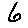
Label: 6